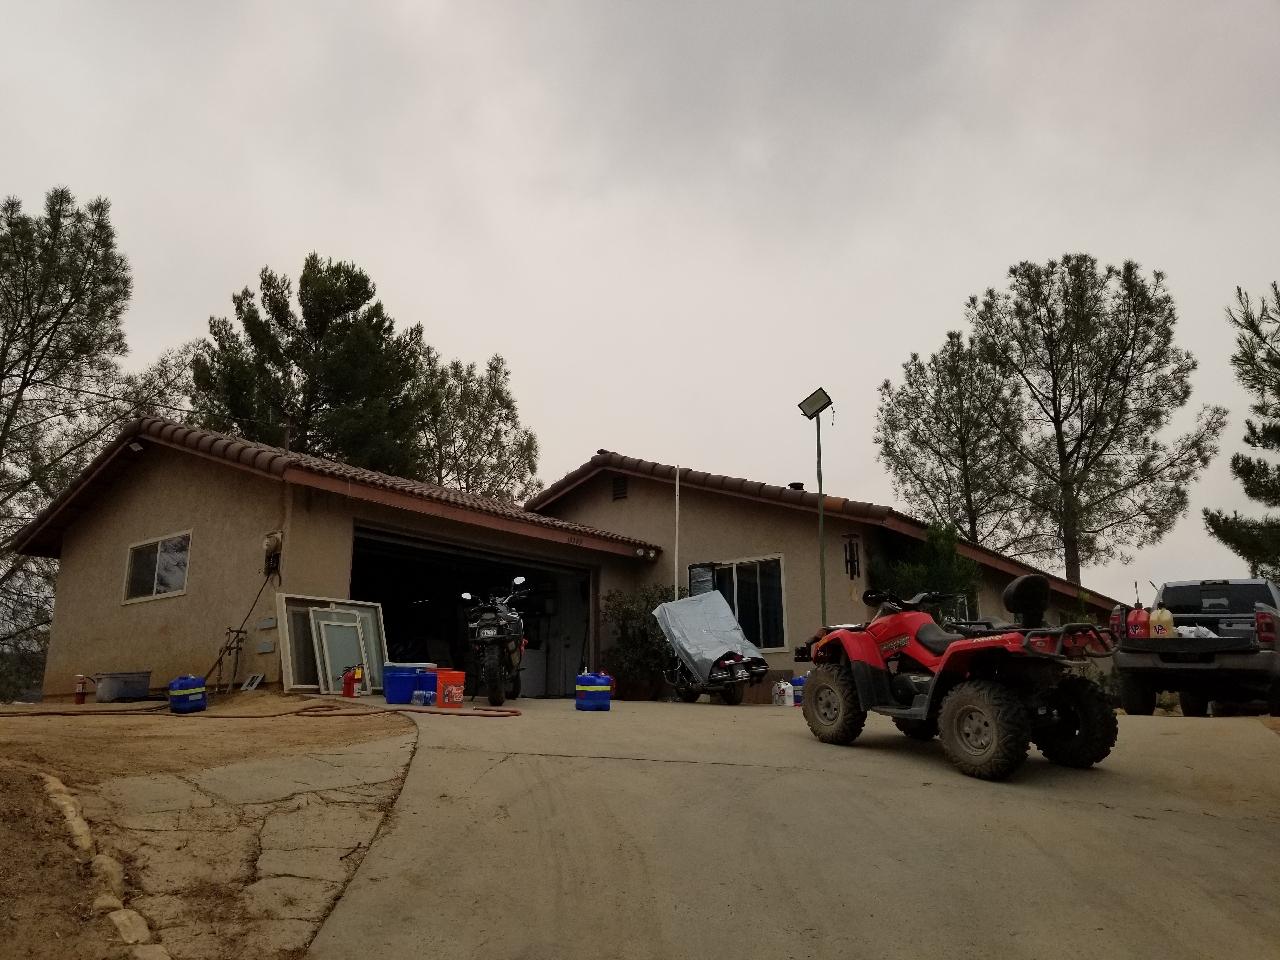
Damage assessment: no_damage